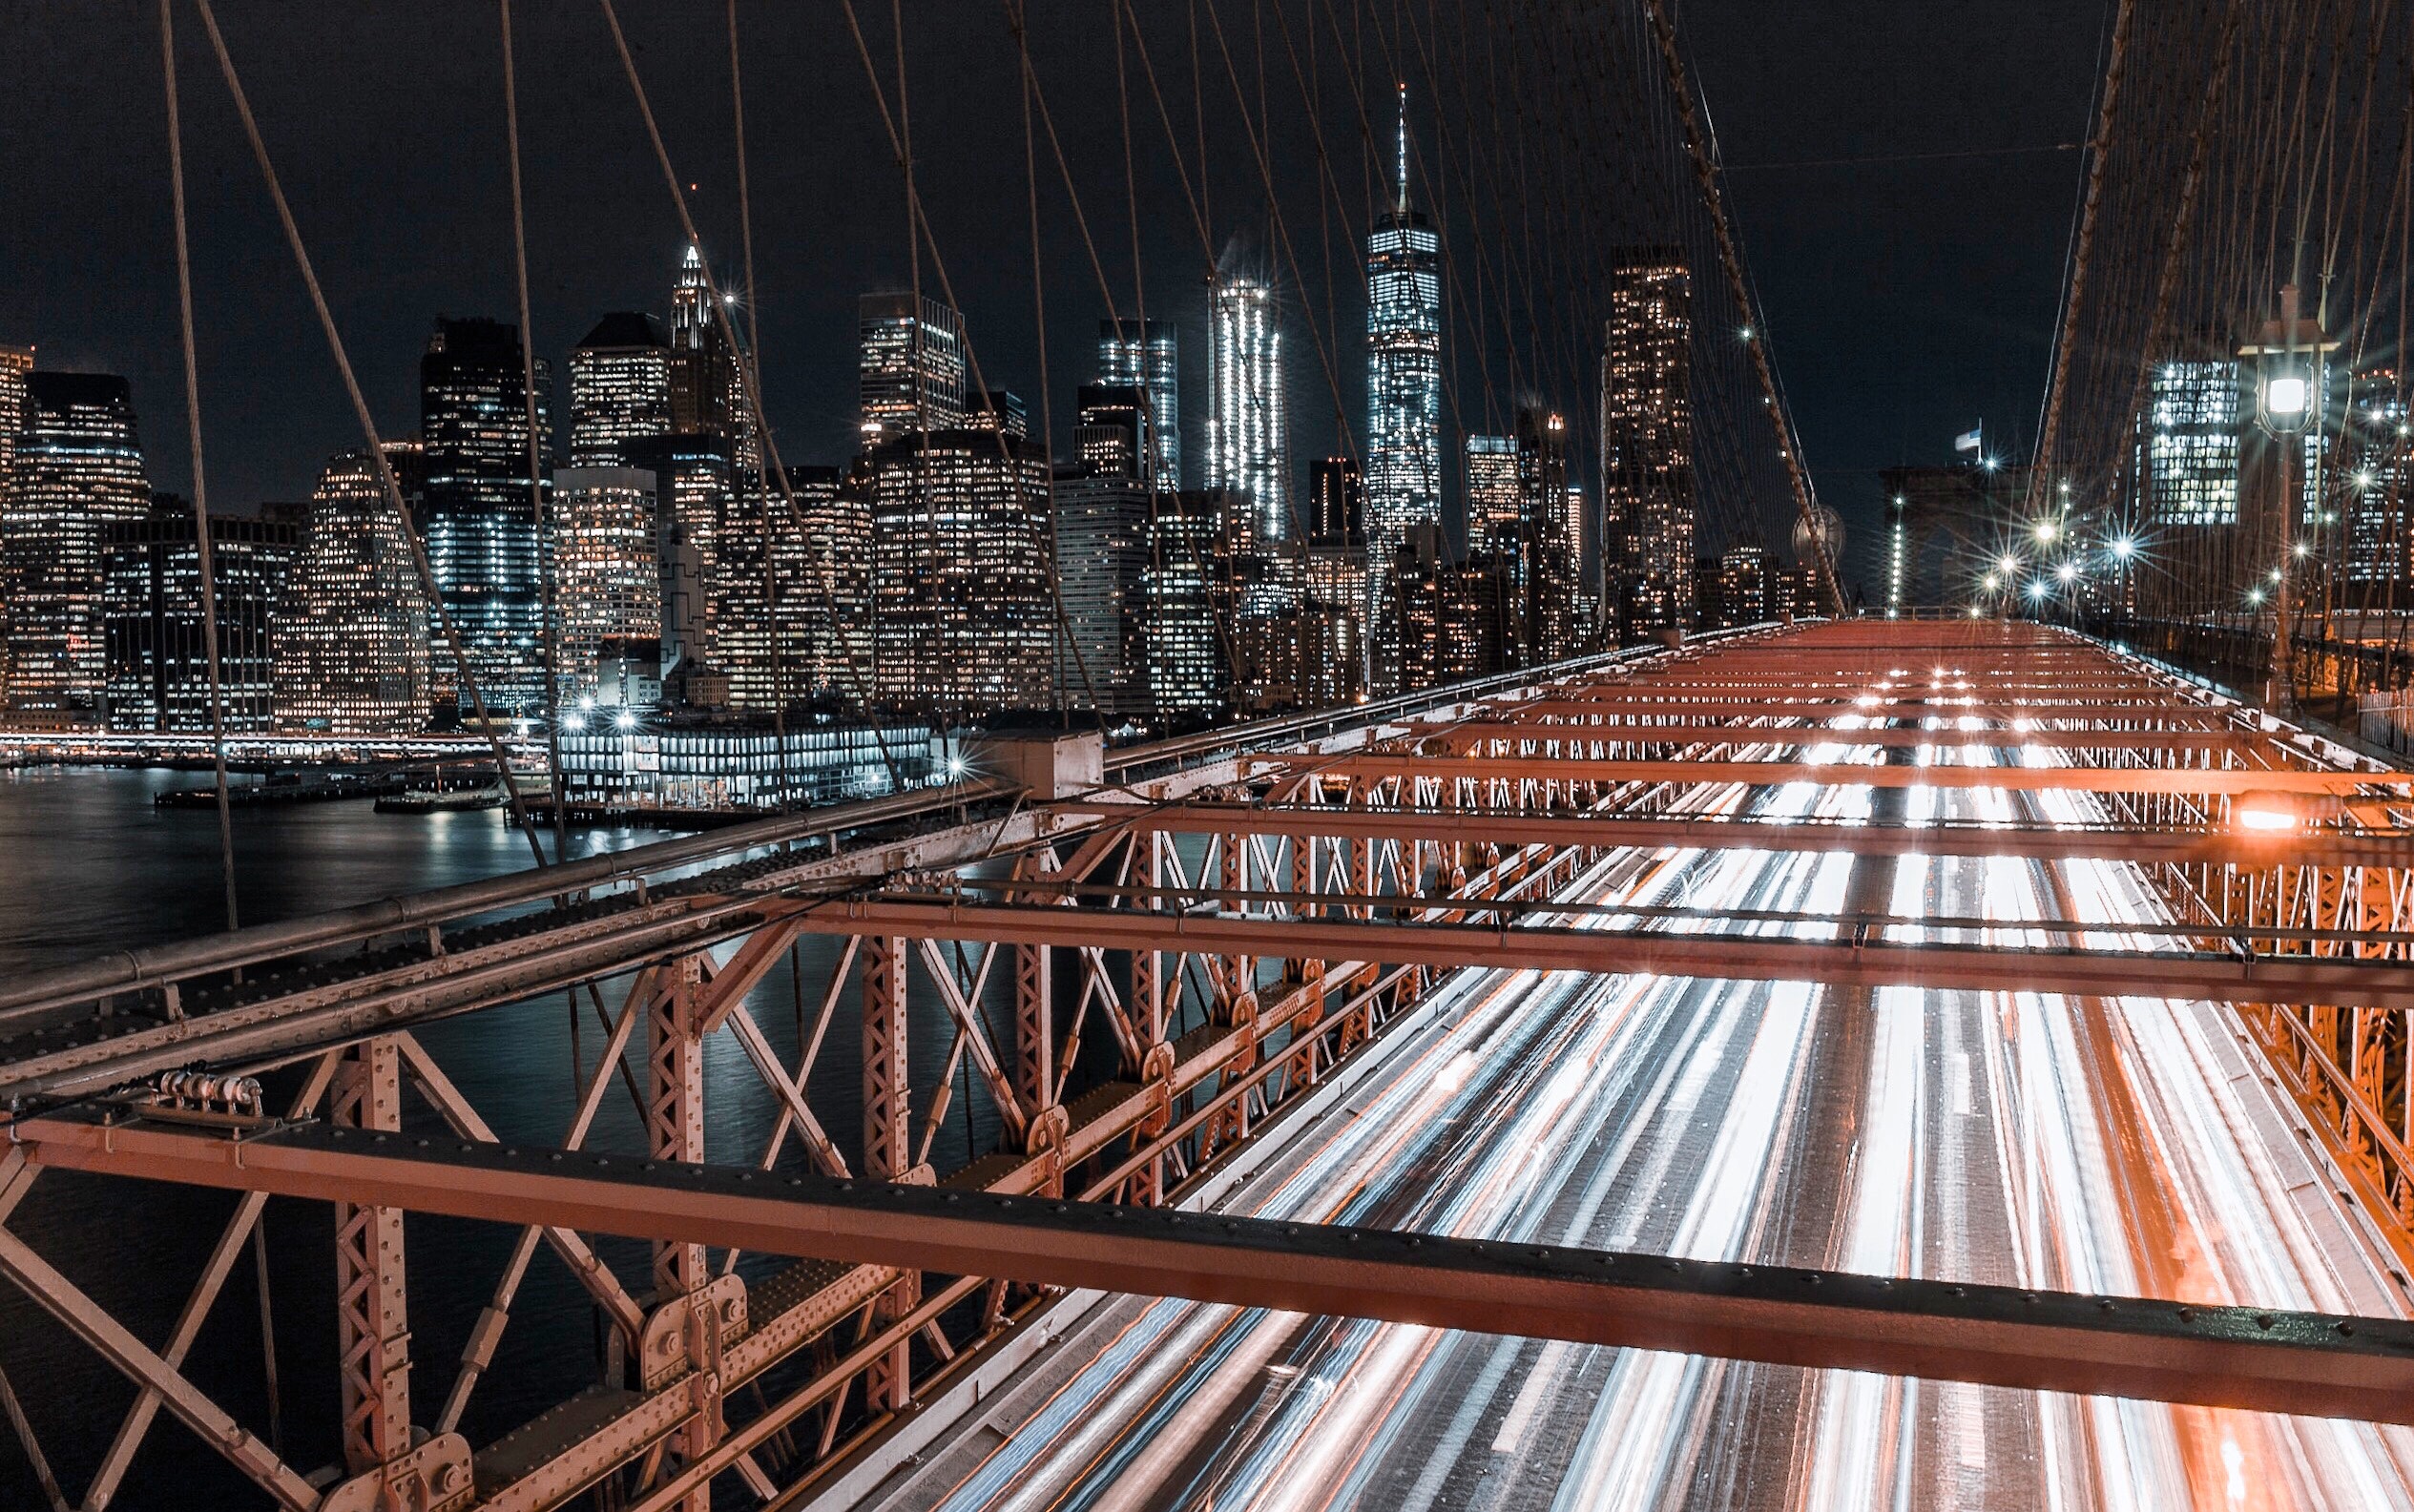
bridge, skyline, night, building, city, skyscraper, cityscape, downtown, suspension bridge, metropolis, urban area, skyway, metropolitan area, fixed link